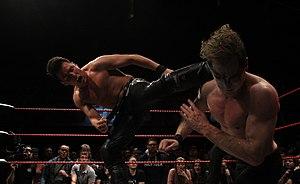
Mike Bailey donnant un coup de pied au visage de Cara Noir en finale du tournoi wXw 16 Carat Gold Tournament.
Émile Charles Baillargeon-Laberge plus connu sous le nom de ring de Mike Bailey est un catcheur canadien.